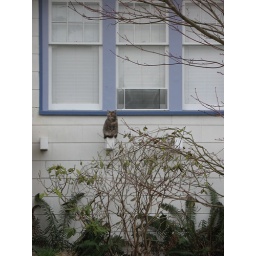
A cat perched on a beam on the wall of a house in Point Grey, Vancouver. March 2007.